Masonic Hall, Singapore

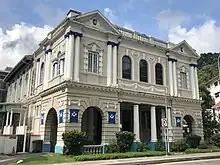
The building in 2018

Masonic Hall, also known as Masonic Lodge and Freemason's Hall, is a Masonic hall located on Coleman Street in Civic District, Singapore.